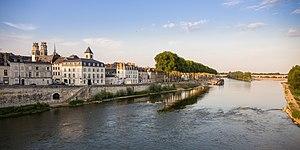
La Loire à Orléans (Loiret, France).
Le Centre-Val de Loire est une région administrative française qui regroupe trois provinces historiques : le Berry, l'Orléanais et la Touraine. L'extrémité sud-est du territoire faisait partie d'une quatrième province : le Bourbonnais. Une partie de la région se situe dans la région naturelle du Val de Loire.
La Loire est le plus long fleuve de France, avec une longueur de 1 006 kilomètres. Sa source se trouve sur le versant sud du mont Gerbier-de-Jonc, au sud-est du Massif central, dans le département de l'Ardèche. Son embouchure vers l'océan Atlantique se trouve dans le département de la Loire-Atlantique, dans l'ouest de la région des Pays de la Loire. Son cours se situe intégralement en France ; il est géométriquement orienté d'abord sud-nord jusqu'aux environs de Briare dans le Loiret.
Les quartiers Centre d'Orléans sont des quartiers situés dans le Loiret en région Centre-Val de Loire.